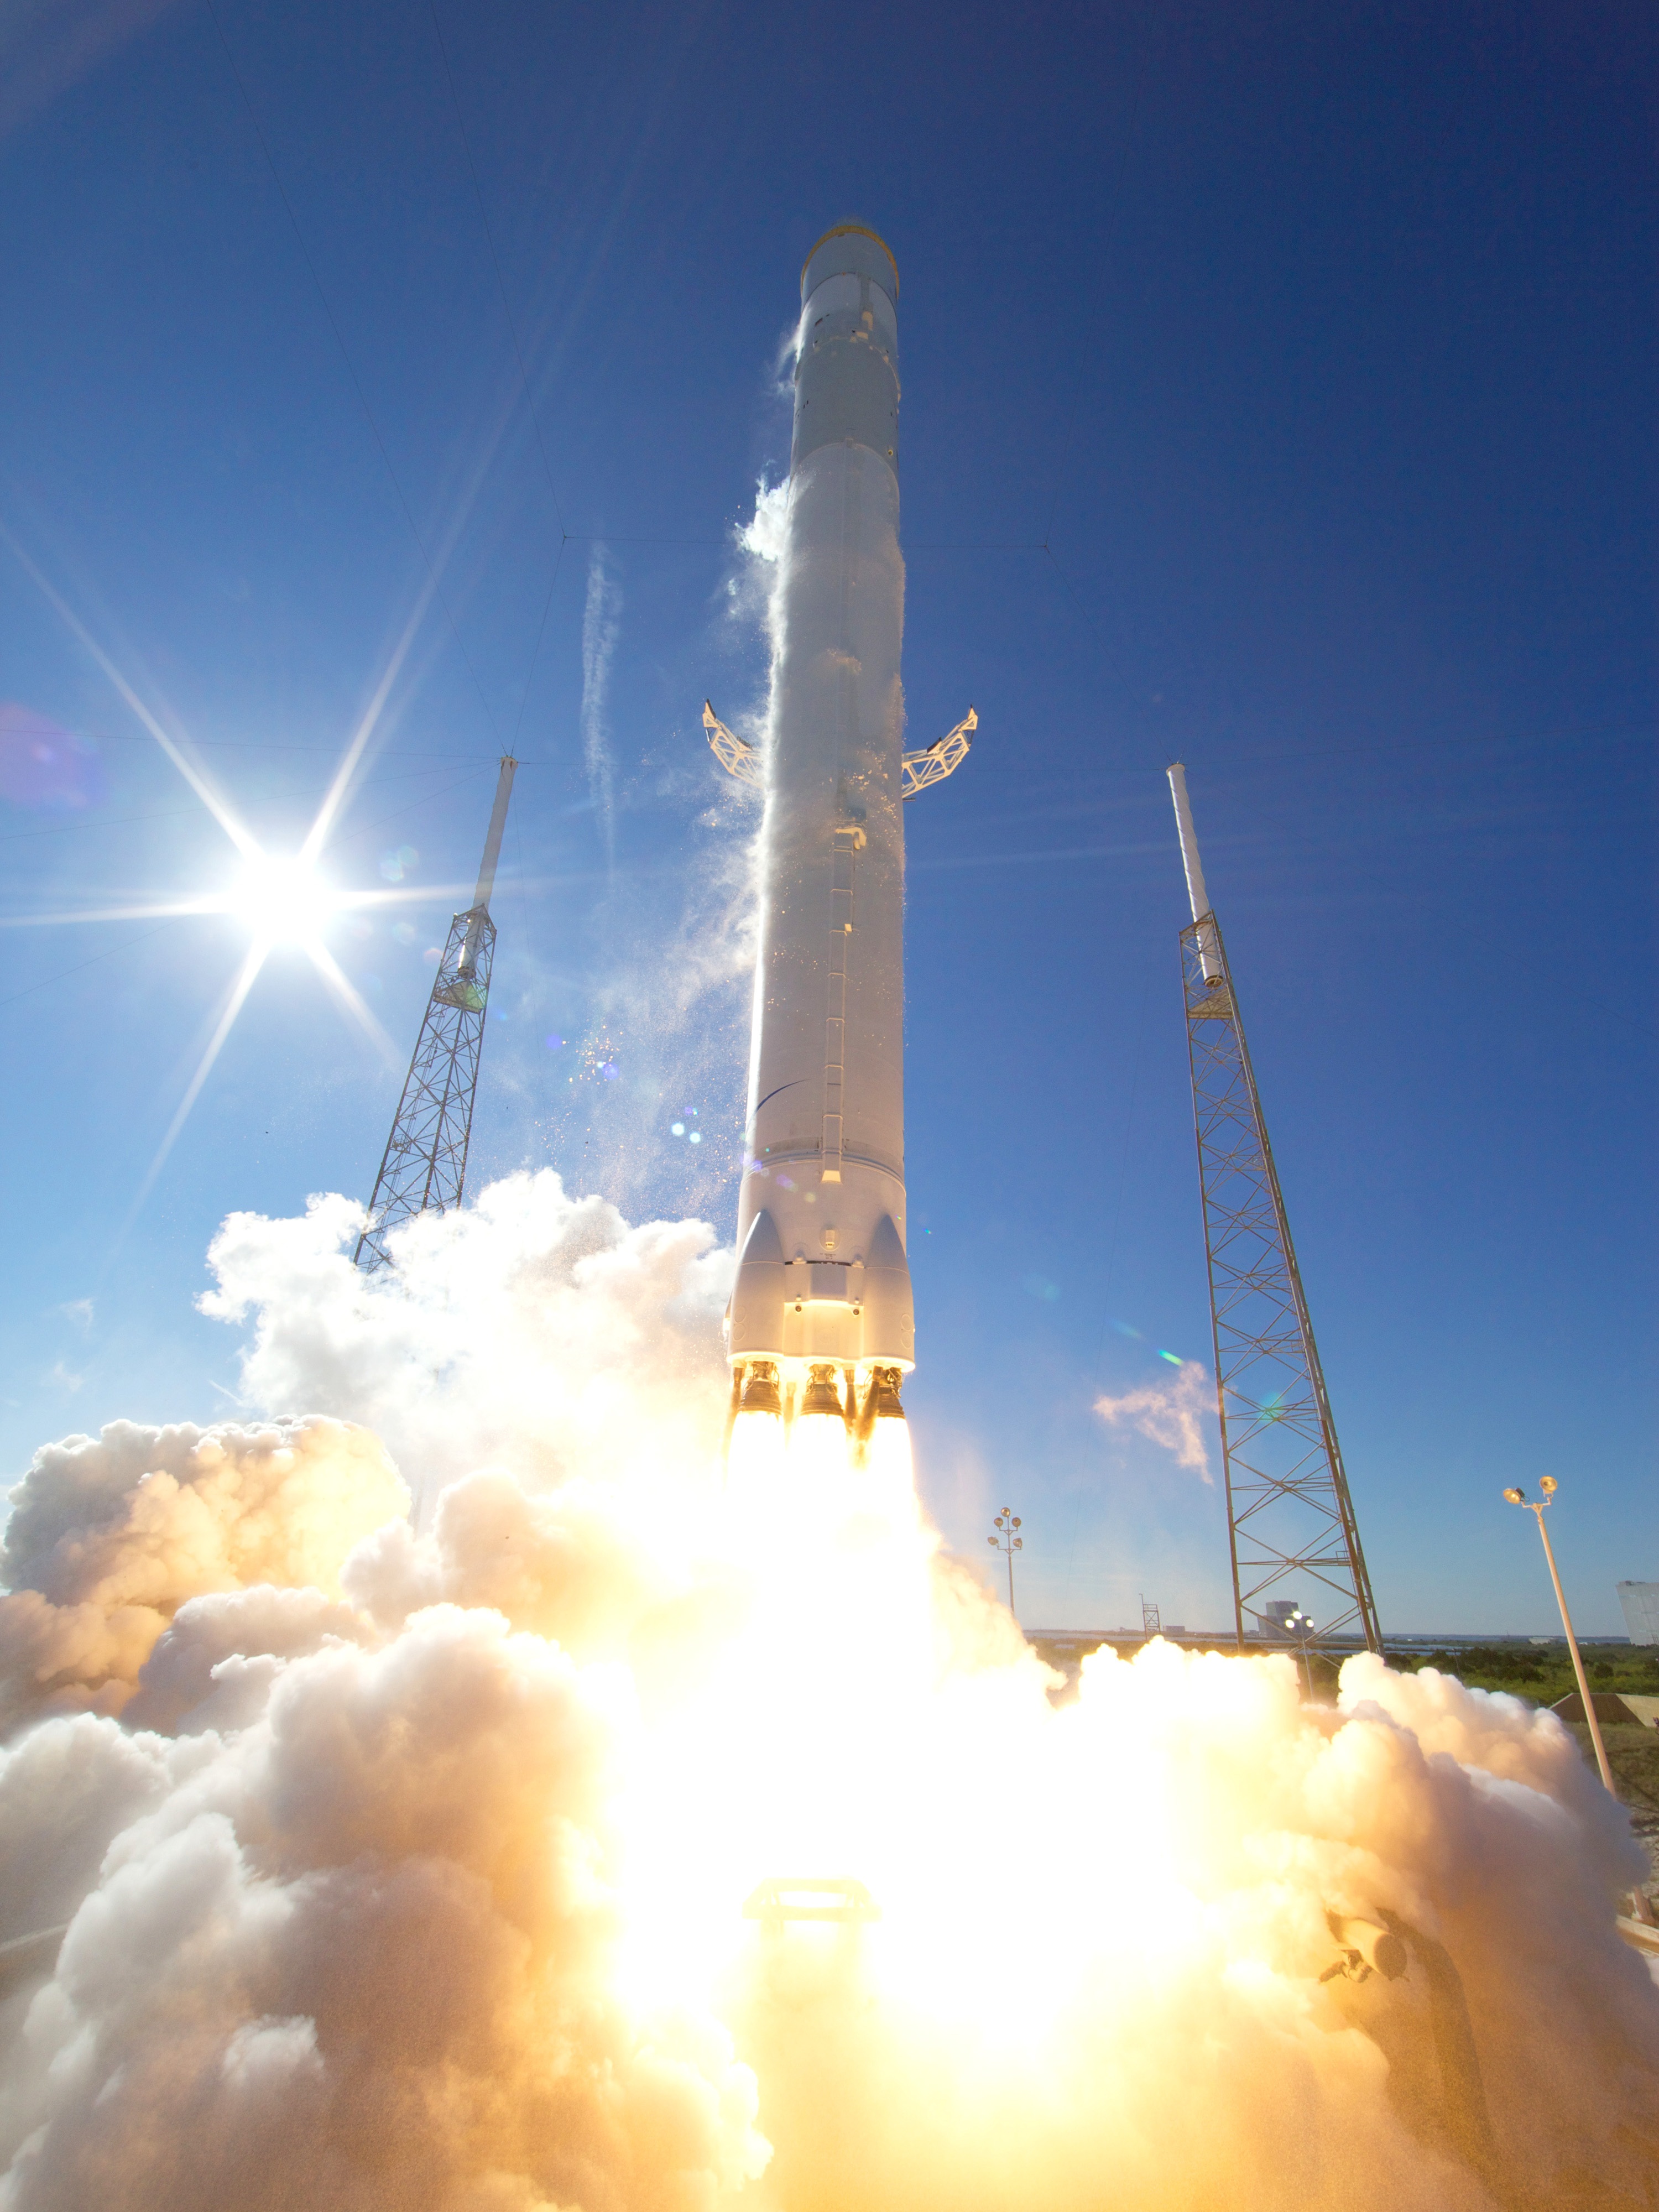
sunlight, flying, transportation, transport, vehicle, mast, space, speed, rocket, launch, power, rocket launch, flames, spaceship, fuel, countdown, cape canaveral, spacecraft, launch pad, space shuttle, missile, spacex, propulsion, lift off, atmosphere of earth, rocket engine